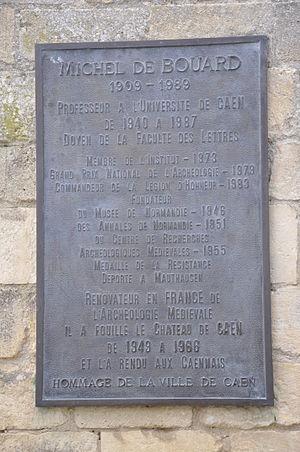
plaque en l'honneur de Michel de Bouärd au château de Caen
Le château de Caen est un ensemble fortifié du centre-ville ancien de Caen. Fondé vers 1060 par Guillaume le Conquérant, il connait de nombreux aménagements au fil des siècles. Avec 5,5 hectares, c’est l’un des plus grands châteaux d’Europe.